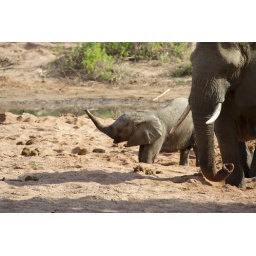
Drinking in water holes pushed into the river bed my mom